Lawless Cowboys

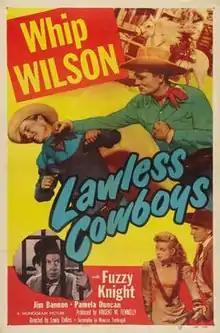
Theatrical release poster

Lawless Cowboys is a 1951 American Western film directed by Lewis D. Collins and written by Maurice Tombragel. The film stars Whip Wilson, Fuzzy Knight, Jim Bannon, Lee Roberts, Pamela Duncan and I. Stanford Jolley. The film was released on November 7, 1951, by Monogram Pictures.